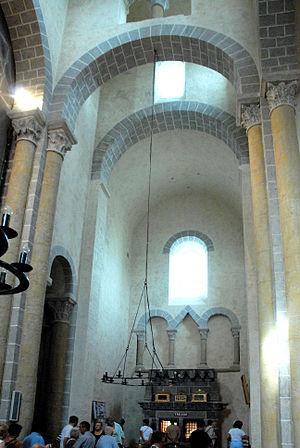
Triplet à mitre du transept nord de l'église de St-Nectaire